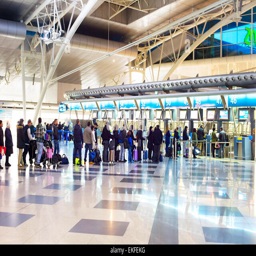
people waiting in queue at a check - in counter .